Claire (band)

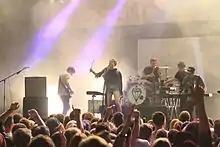
Claire at the Openin Festival 2014

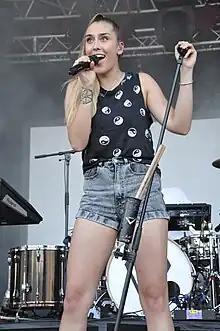
Josie-Claire Bürkle at Oben Ohne Open Air 2014

In 2012, three musicians and producers Matthias Hauck, Heller Nepomuk and Florian Kiermaier found Josie-Claire Buerkle to sing for a film project with their shared recording studios. This was a result of her participation in the TV show "The Voice of Germany" the year before, and her subsequent search for a band. Out of their film project emerged the band. The fifth member of the band, drummer Fridolin Achten, joined shortly after.